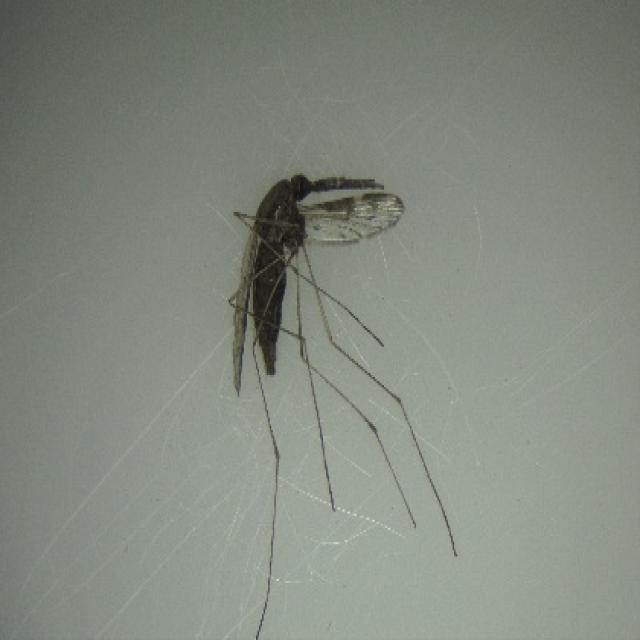
Species: anopheles_sinensis